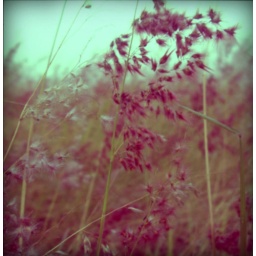
red plants in the Campus Corner